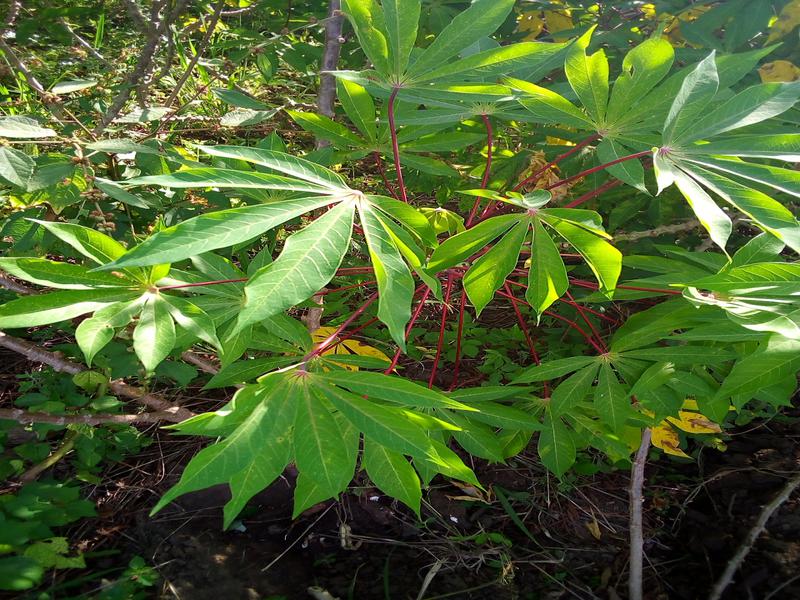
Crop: cassava
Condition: healthy